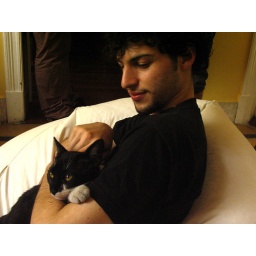
The cat is under the table